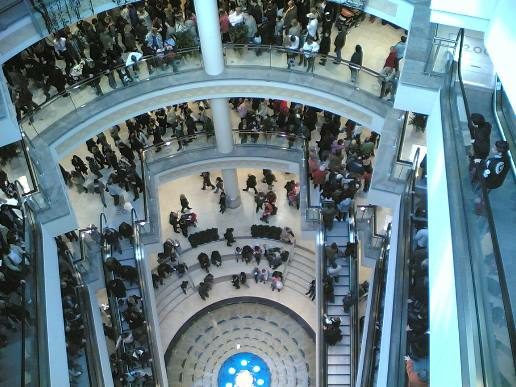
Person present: No